Phlegmasia cerulea dolens

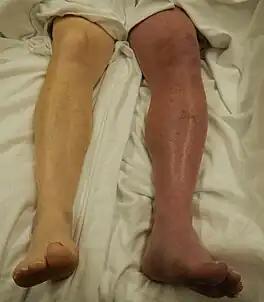
A person with a two hour history of phlegmasia cerulea dolens (left leg, right side of image)

Phlegmasia cerulea dolens (PCD) (literally: 'painful blue inflammation'), not to be confused with preceding phlegmasia alba dolens, is an uncommon severe form of lower extremity deep venous thrombosis (DVT) that obstructs blood outflow from a vein. Upper extremity PCD is less common, occurring in under 10% of all cases. PCD results from extensive thrombotic occlusion (blockage by a thrombus) of extremity veins, most commonly an iliofemoral DVT, of the iliac vein and/or common femoral vein. It is a medical emergency requiring immediate evaluation and treatment.